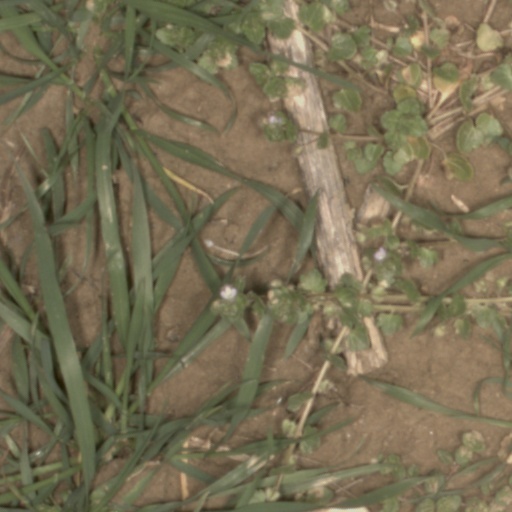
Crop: wheat